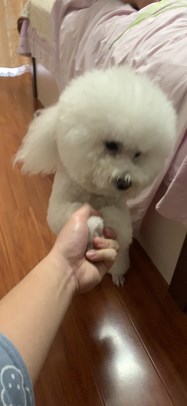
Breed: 3083-n000117-Bichon_Frise